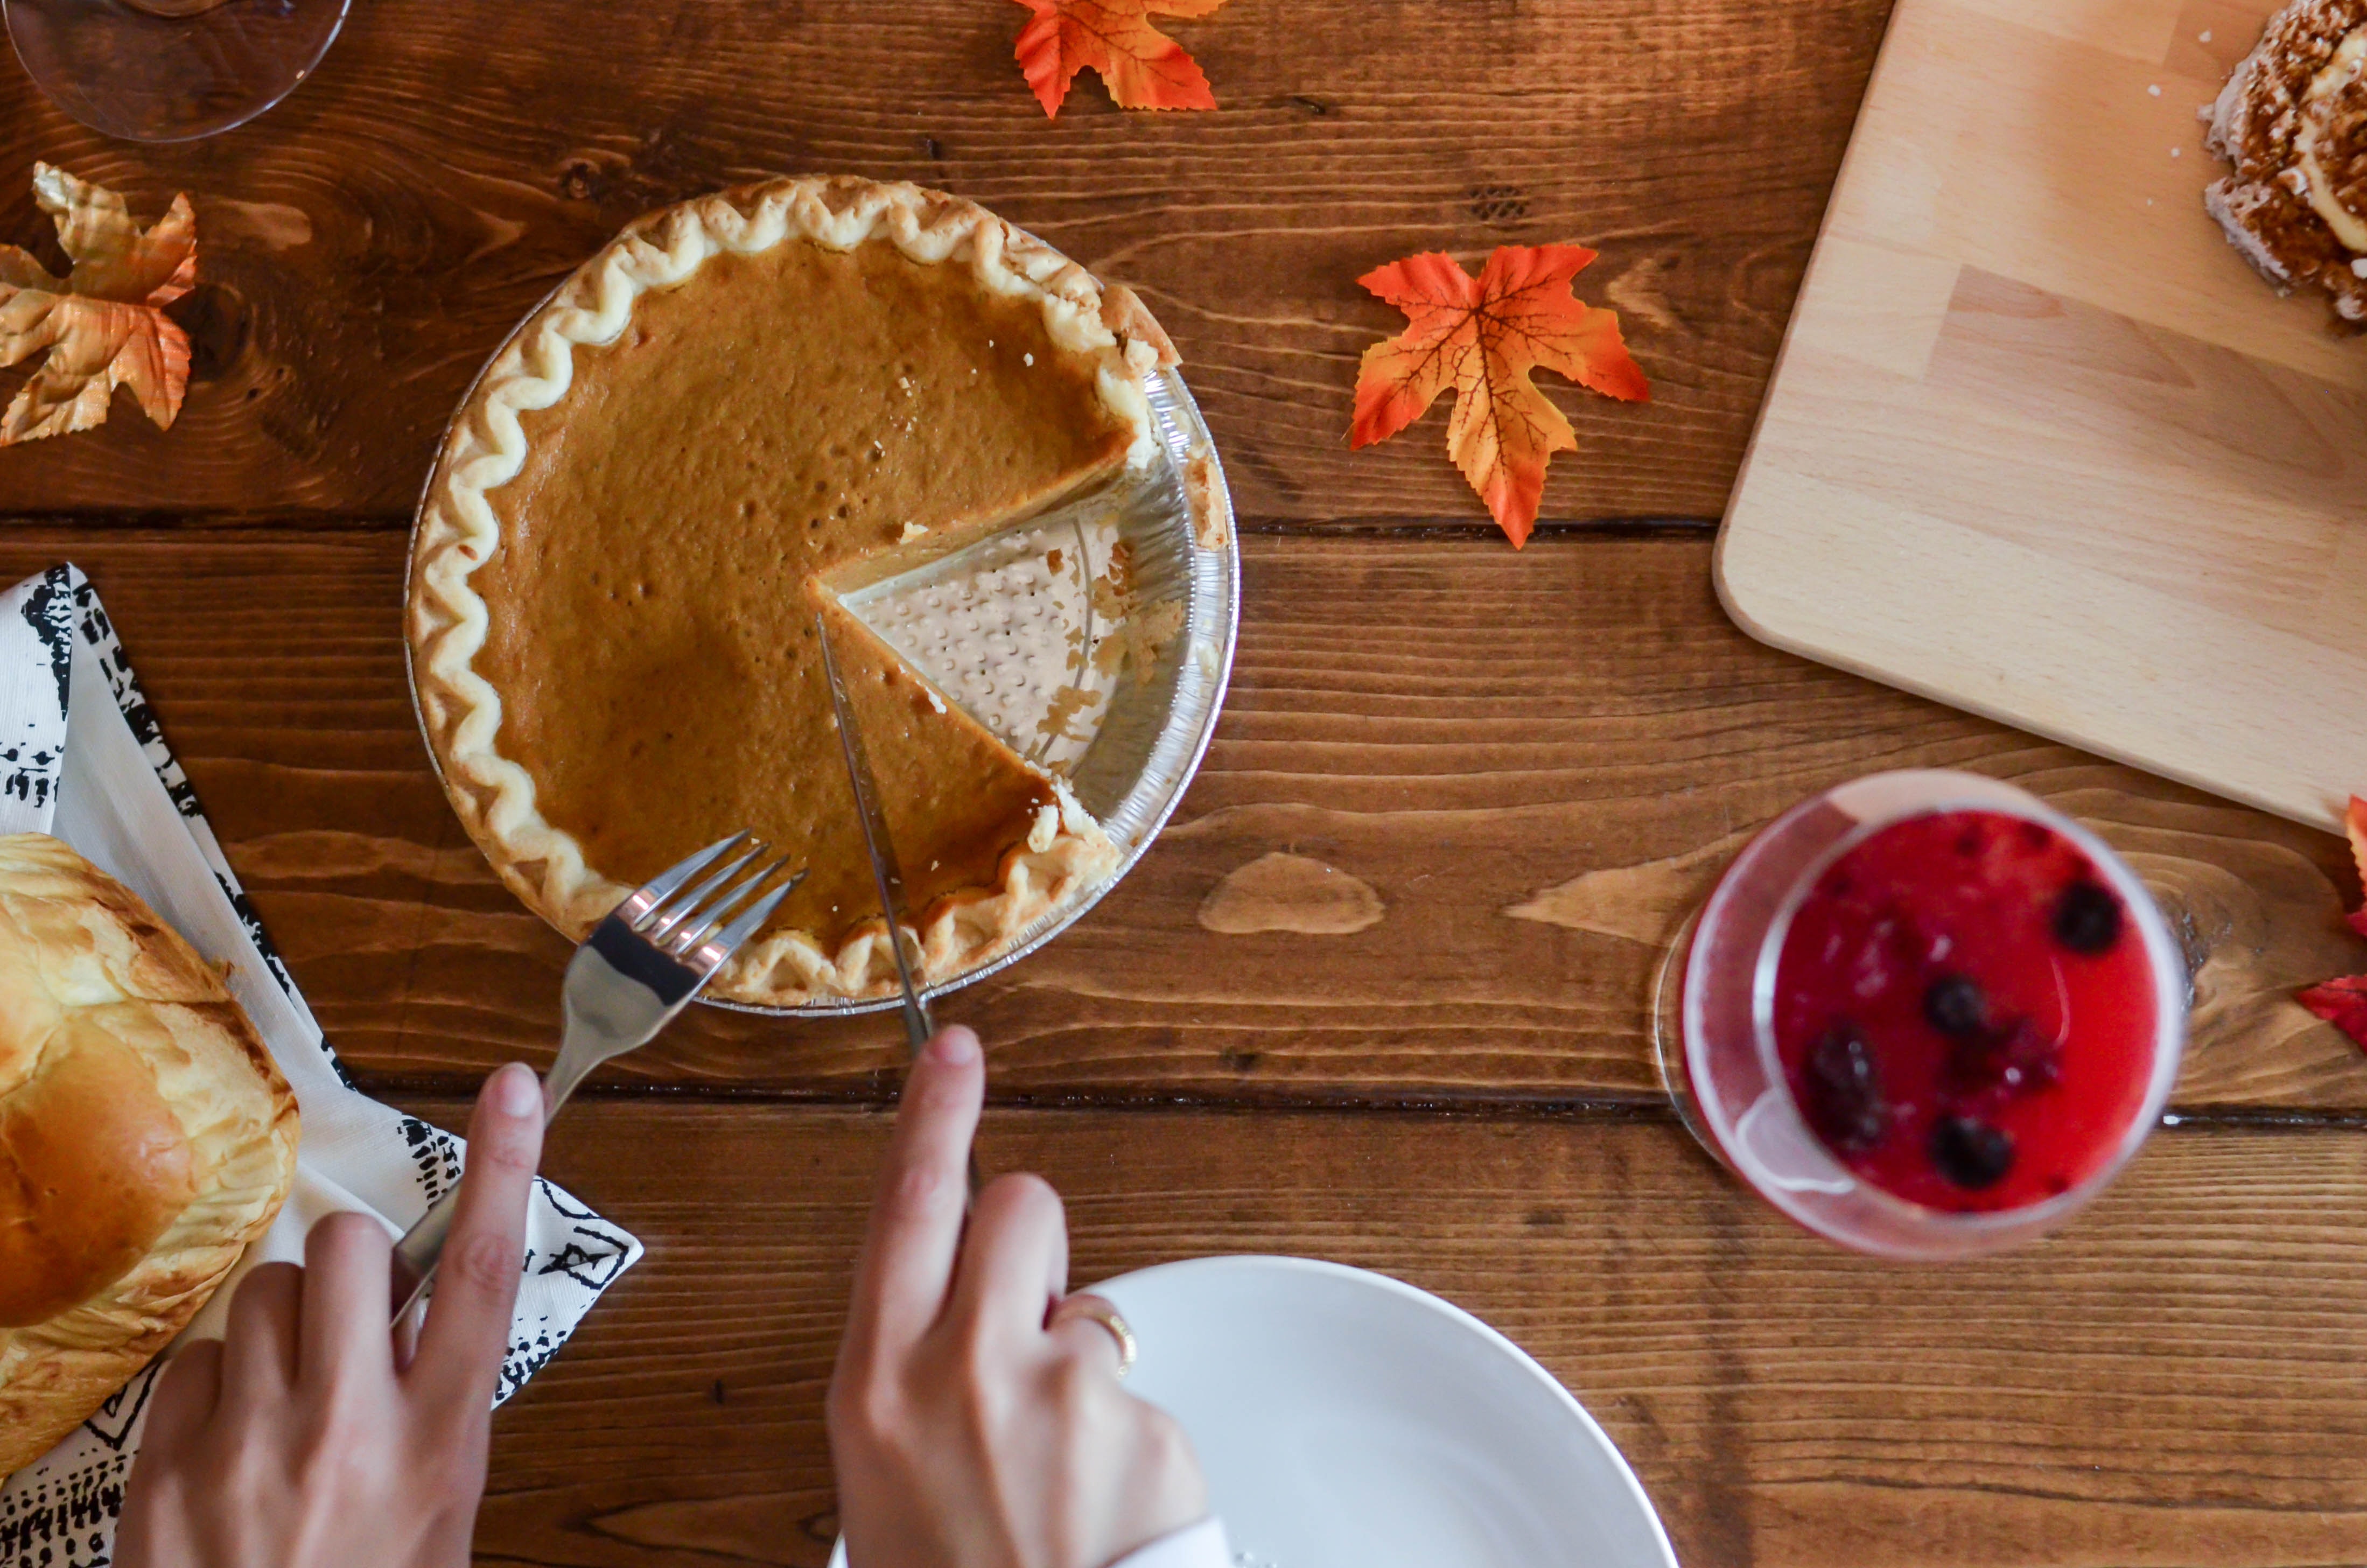
food, dish, dessert, breakfast, tableware, brunch, cuisine, recipe, baked goods